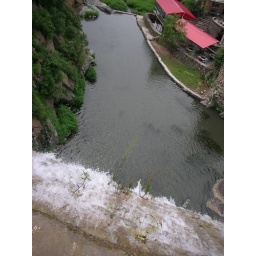
walking over water on loose bricks